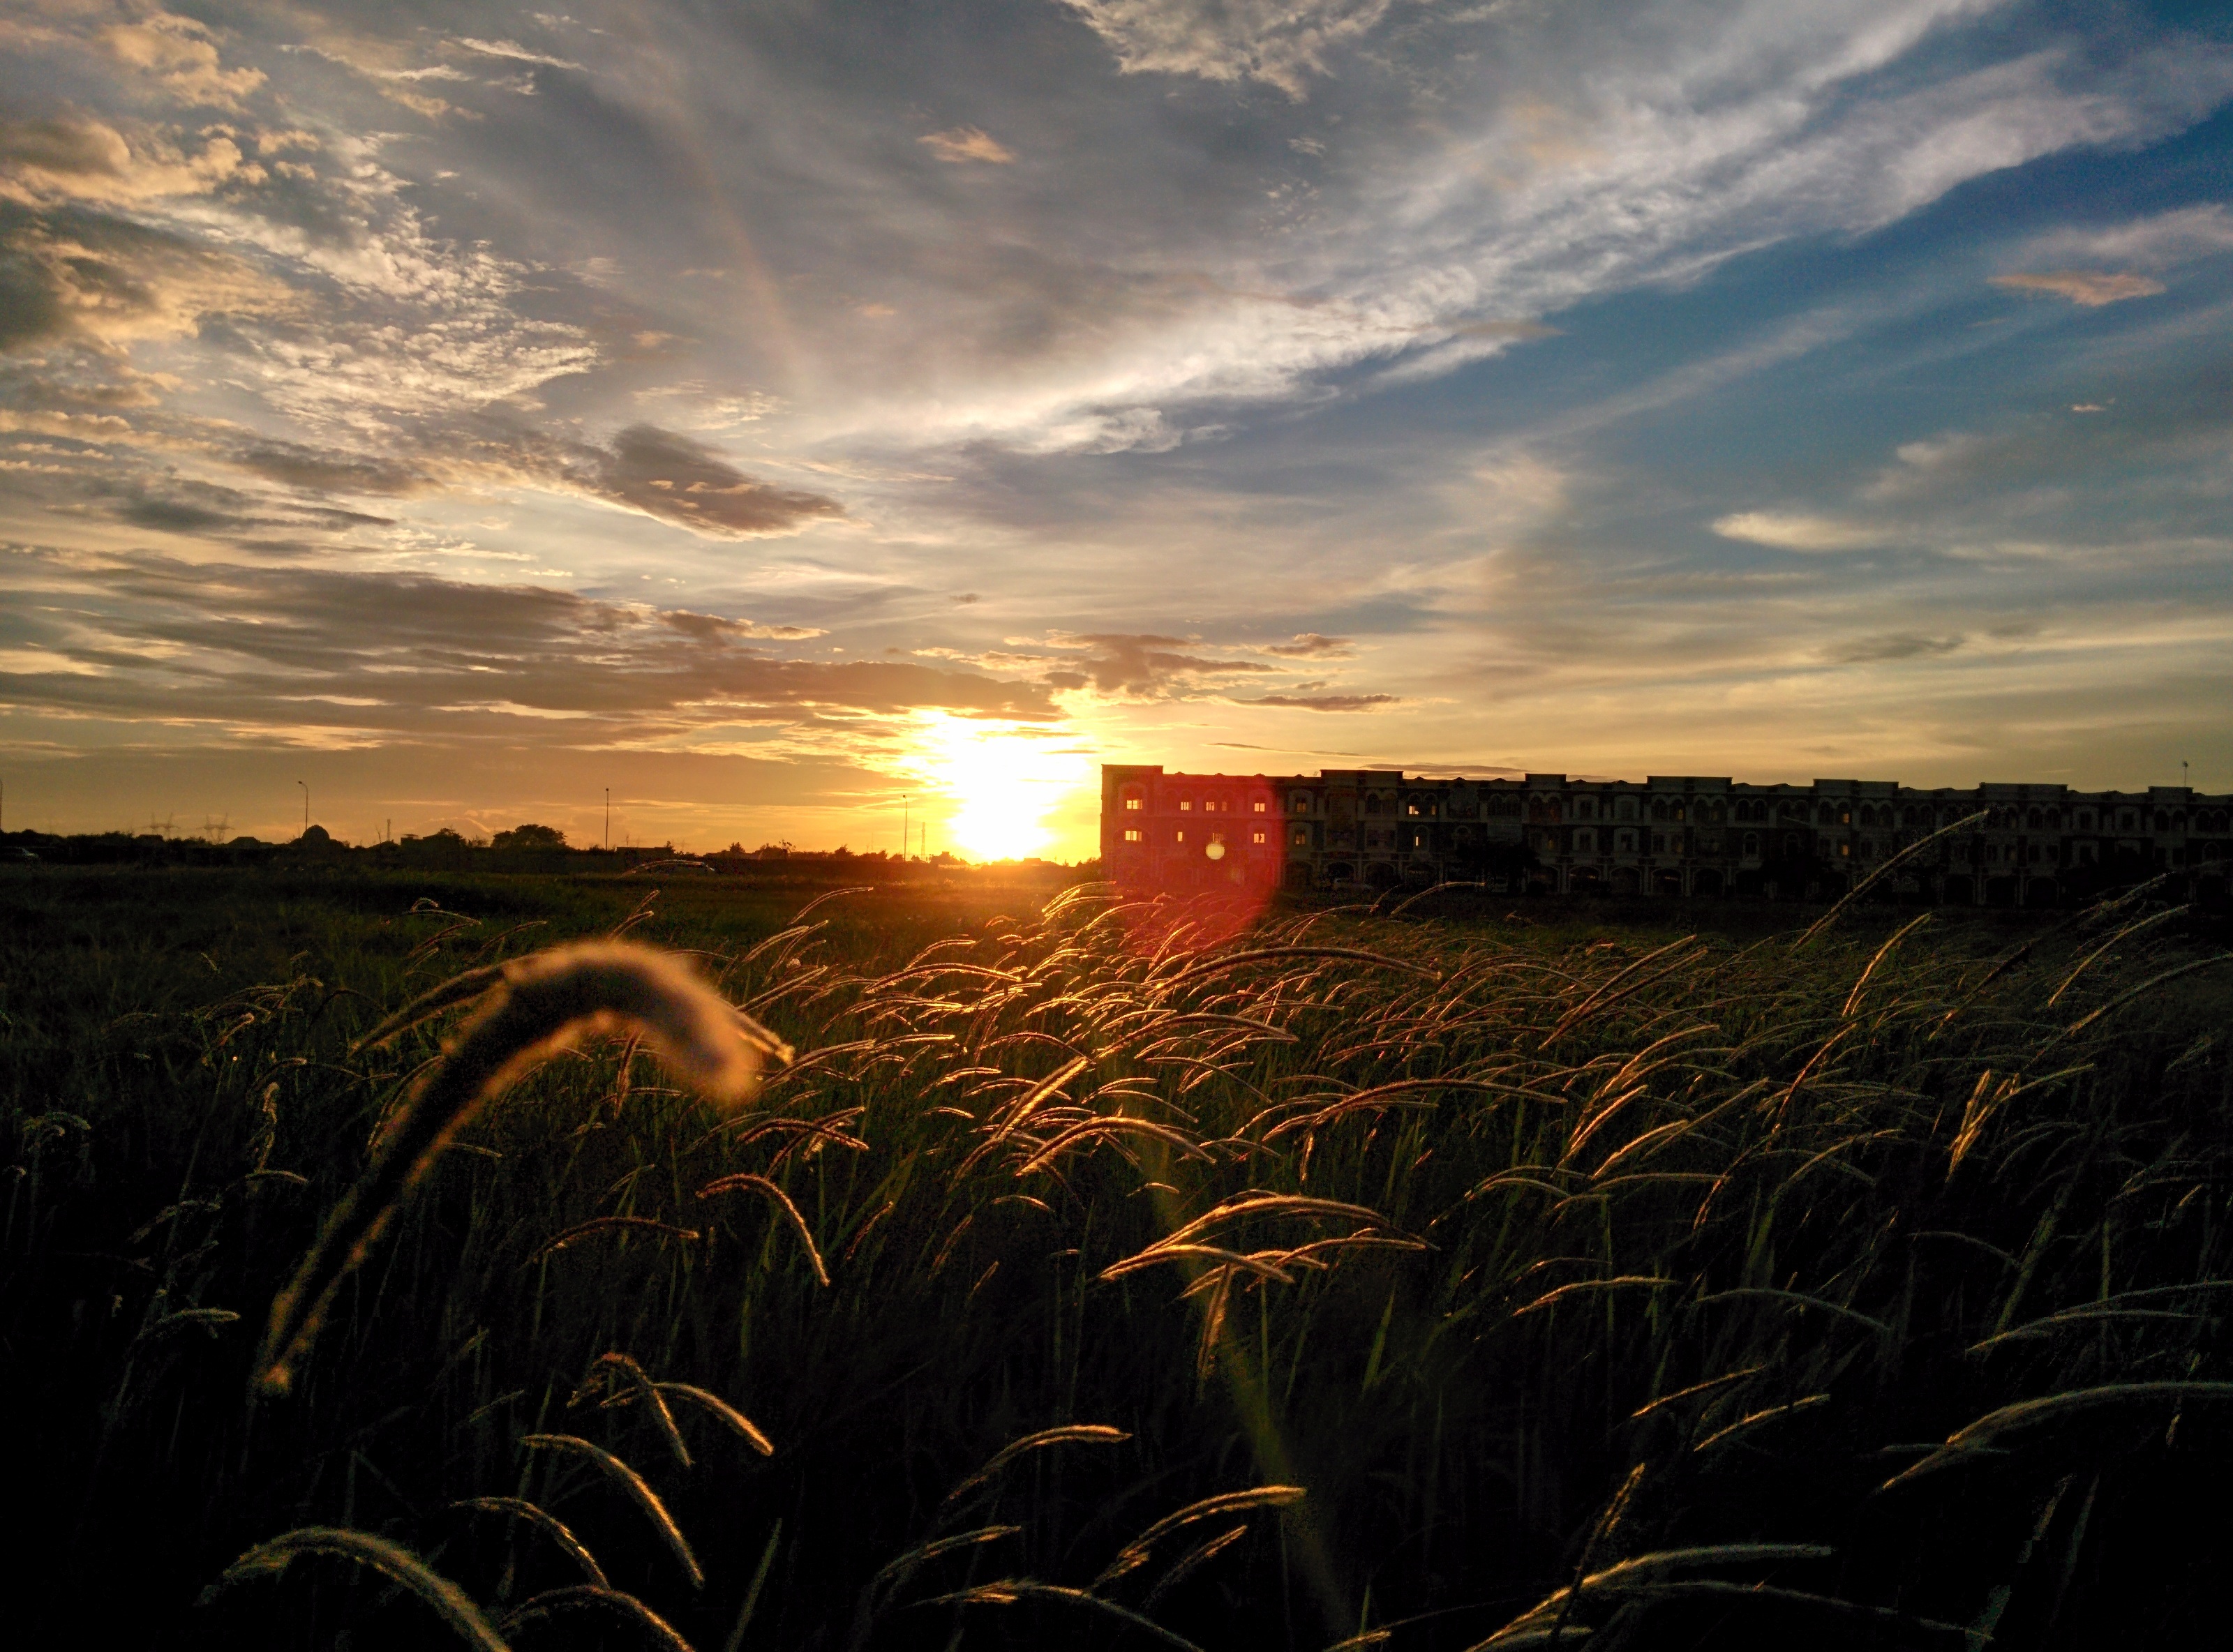
nature, grass, horizon, light, cloud, sky, sun, sunrise, sunset, field, sunlight, morning, dawn, dusk, evening, darkness, agriculture, grass family